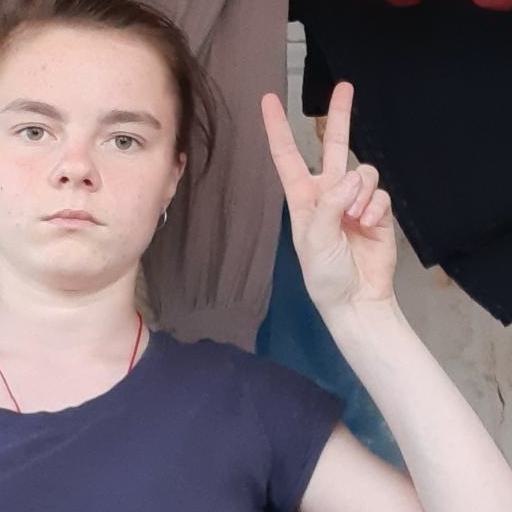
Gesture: peace